Answer in natural language. Consider the 3D positions of the objects in the scene and not just the 2D positions in the image. Is the centerpoint of  brown top white leg dining table (highlighted by a blue box) at a higher height than two geometric cubes (highlighted by a green box)? Choose between the following options: no or yes
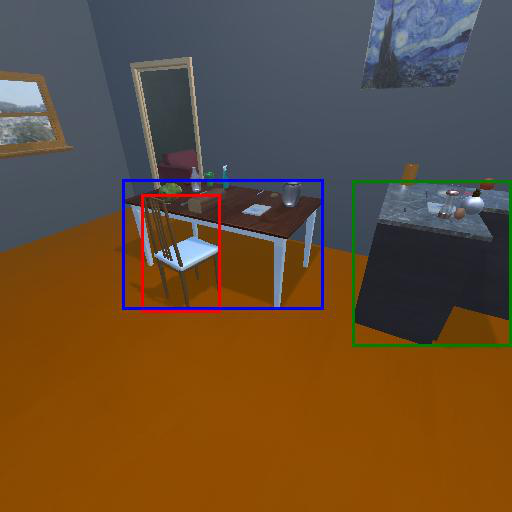
<answer>no</answer>